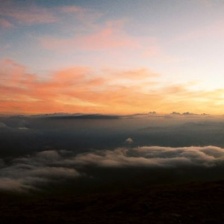
Cloud type: Cirrus